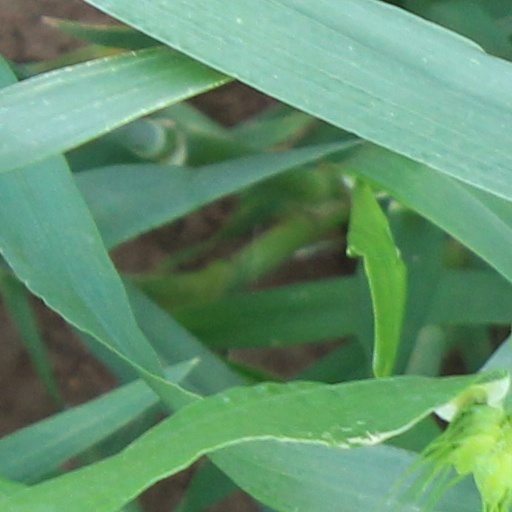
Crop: wheat